Govinda filmography

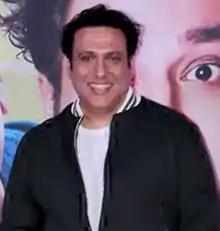
Govinda snapped at trailer launch of the film Fry Day

Govinda is an Indian actor, dancer, comedian and politician known for his work in Hindi films. Govinda's first film was 1986's "Love 86", and he has appeared in over 130 films. In June 1999, he was voted the tenth-greatest star of stage or screen in a BBC News Online poll.